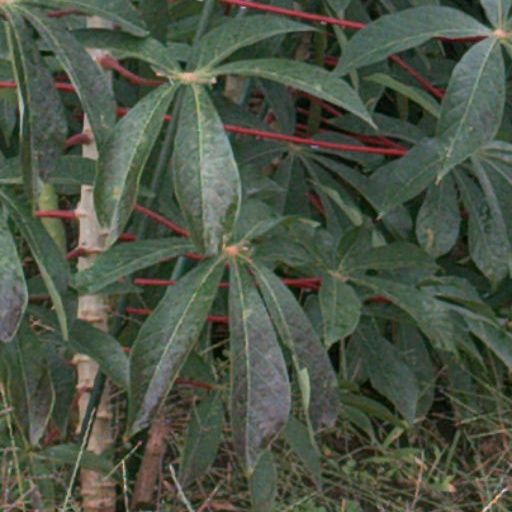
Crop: cassava